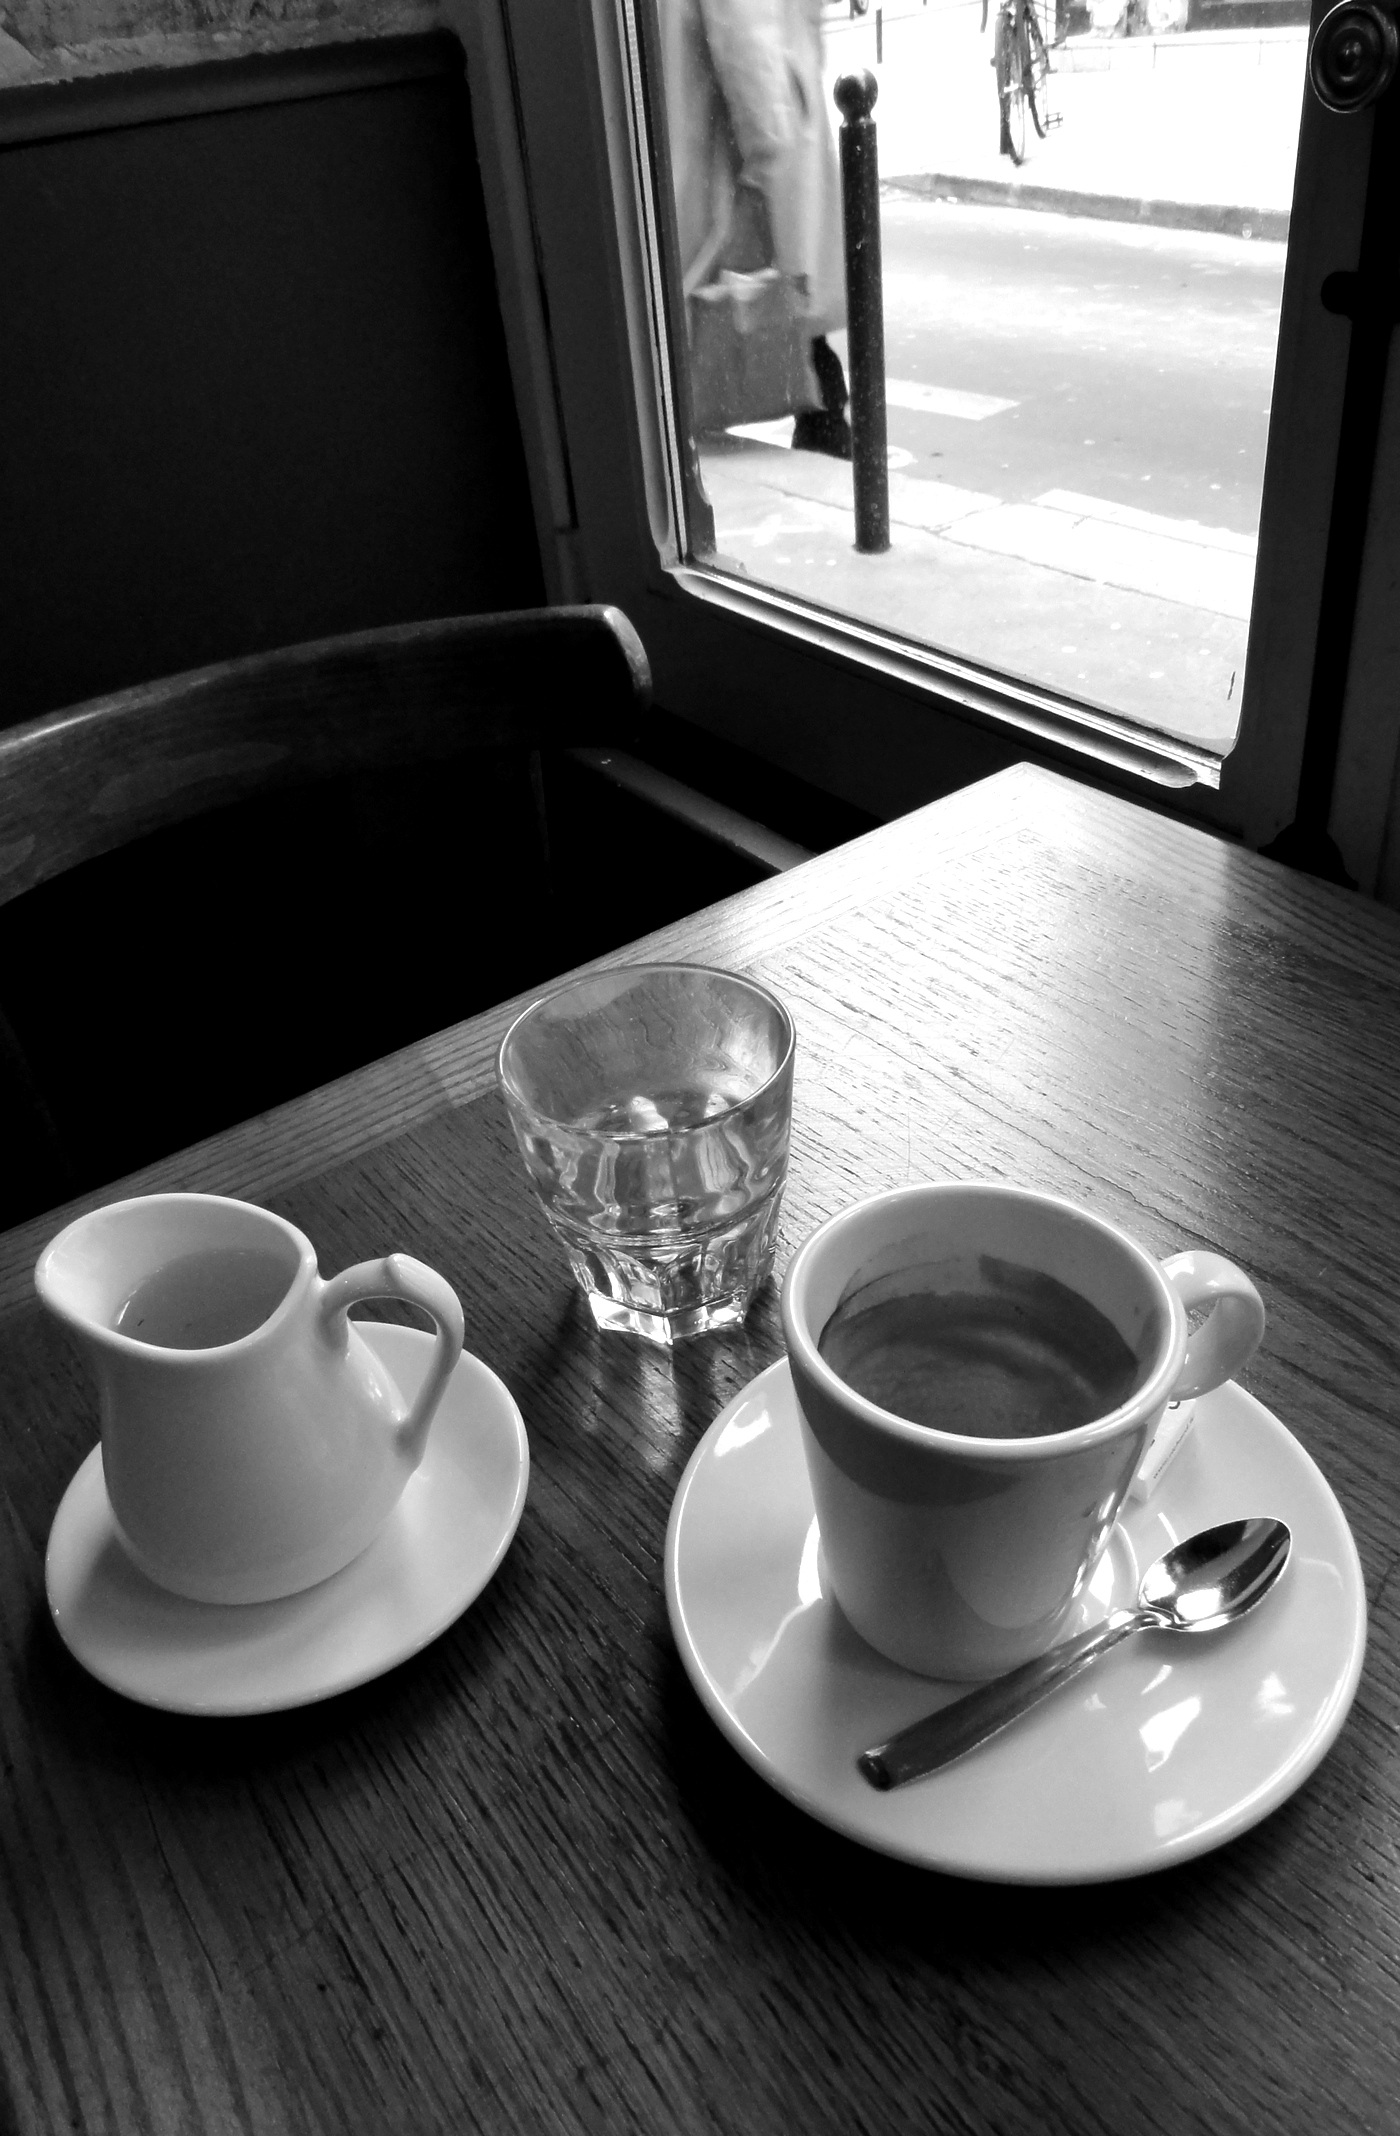
coffee, black and white, white, cup, drink, black, monochrome, espresso, coffee cup, bistro, monochrome photography, absence